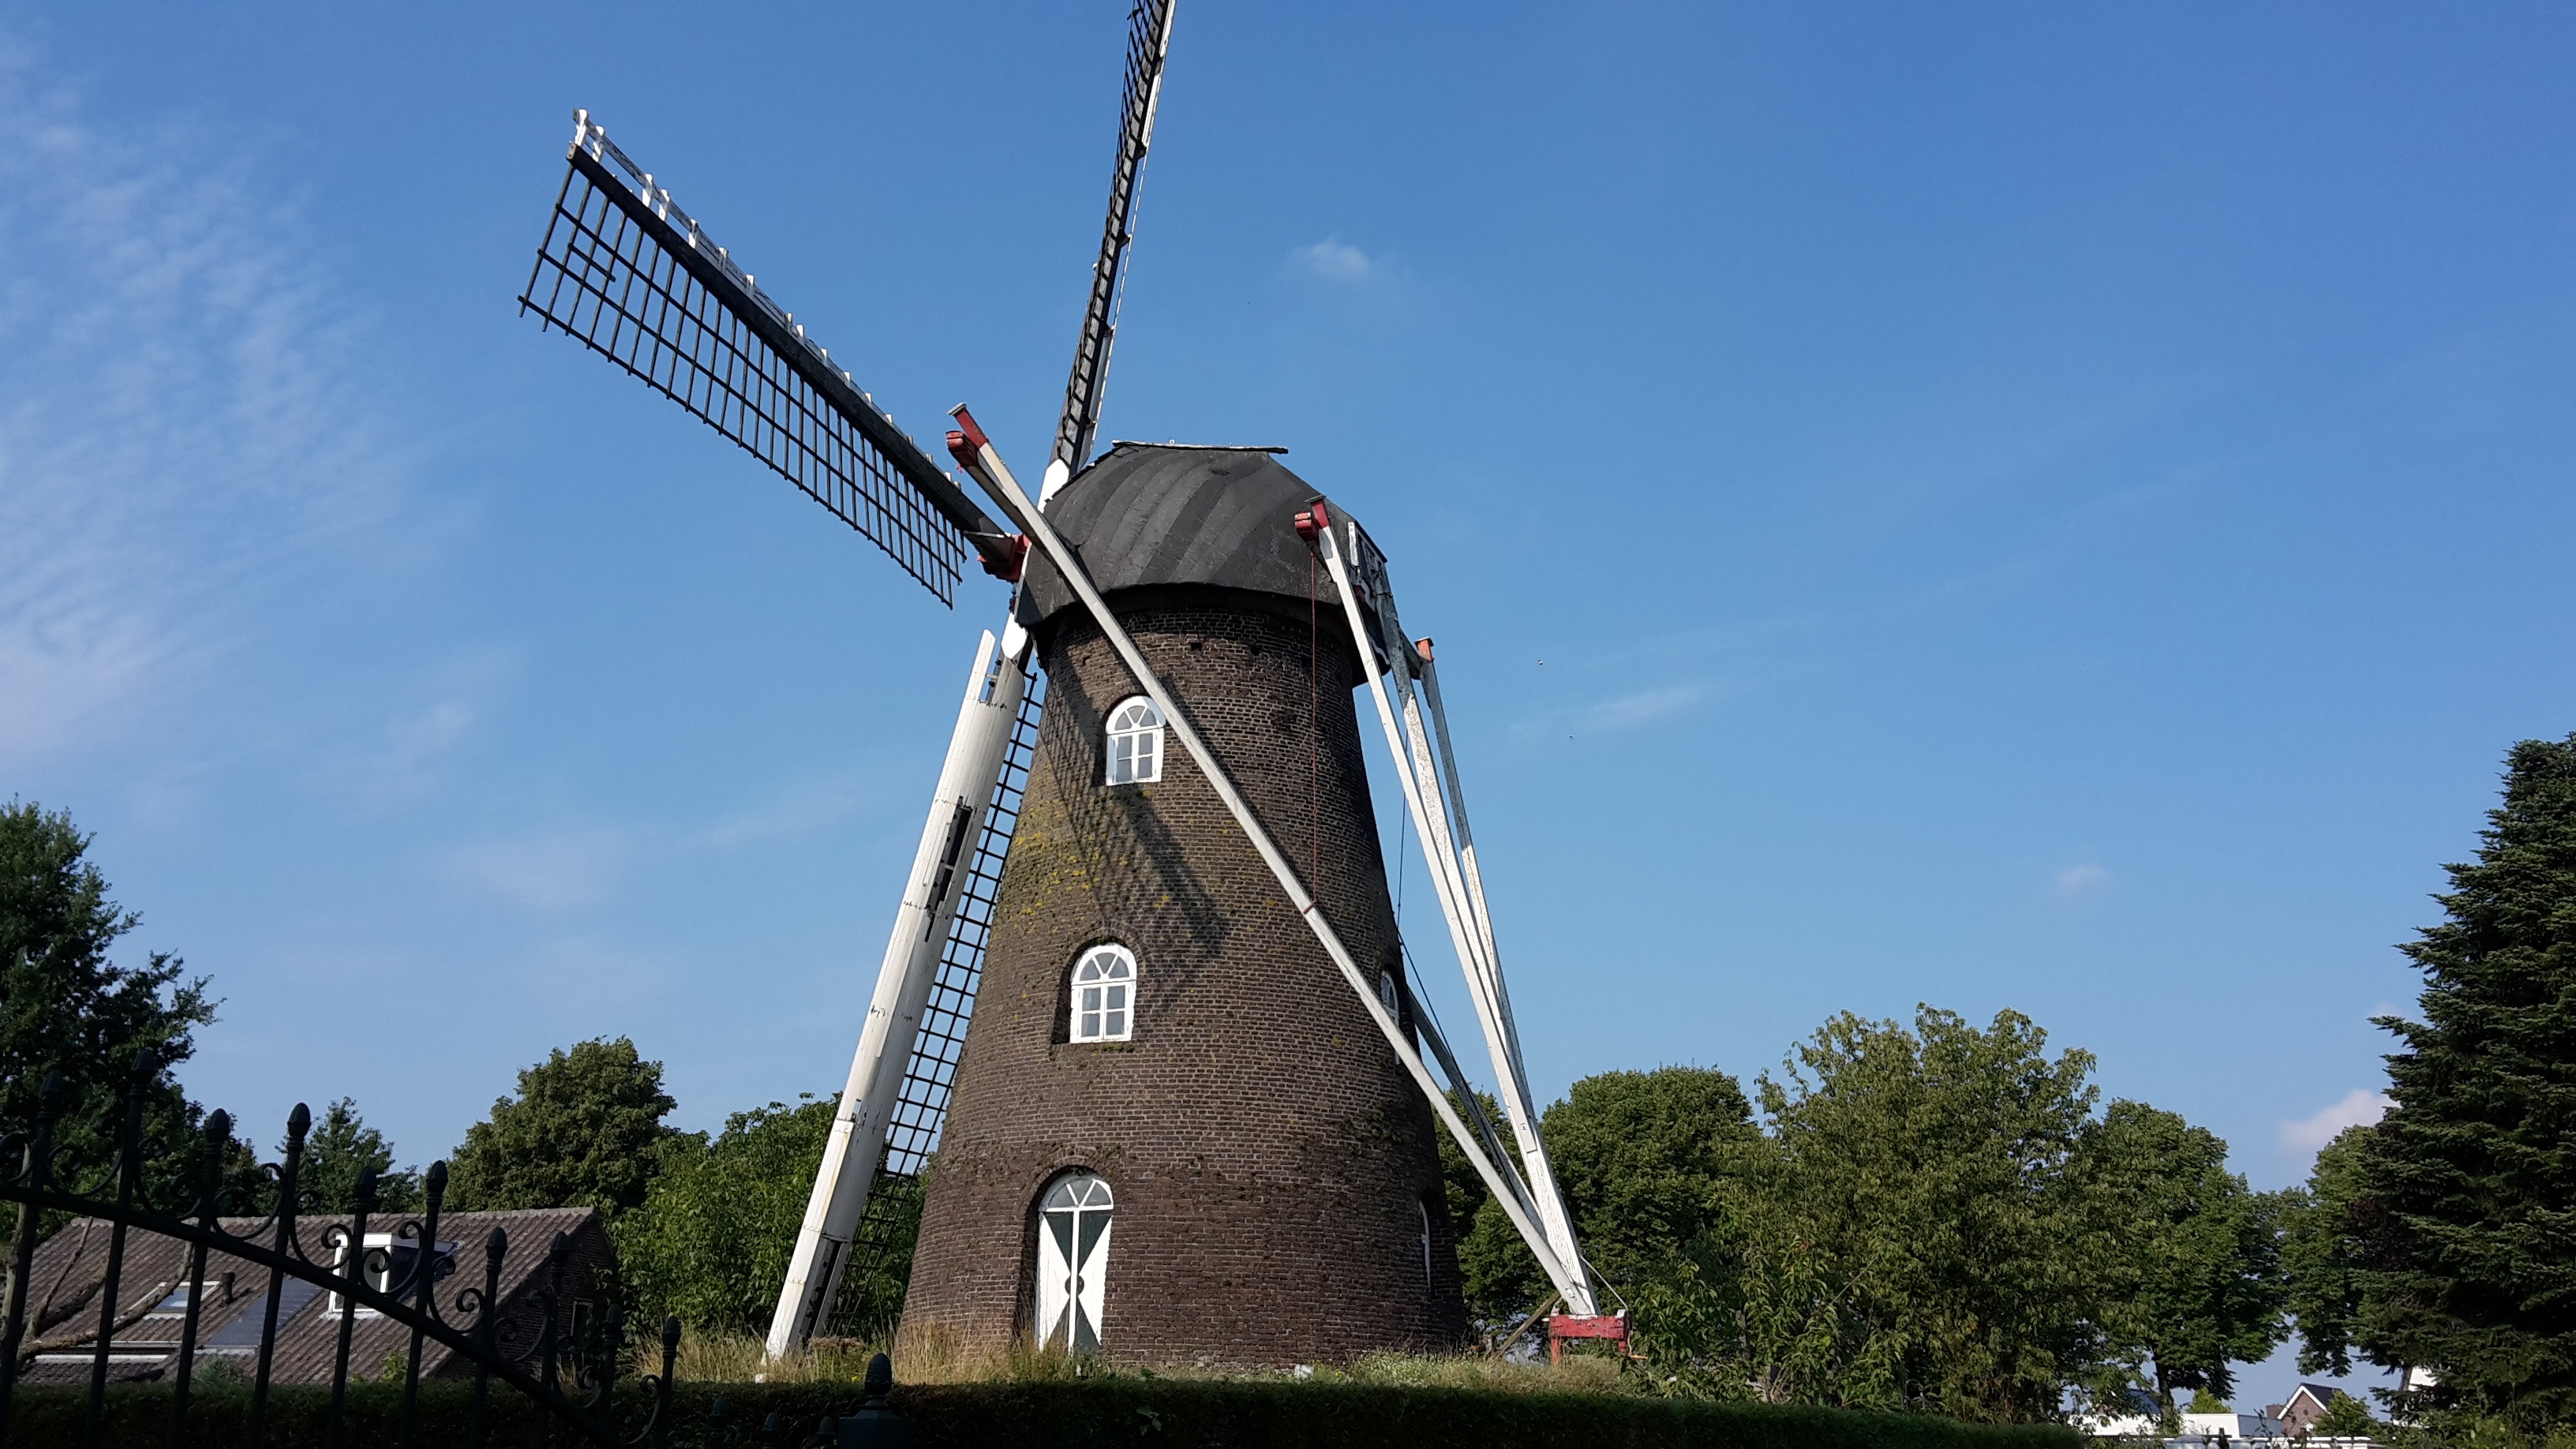
windmill, building, mill, steeple, stony